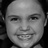
Emotion: happy